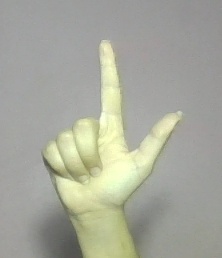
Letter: laam